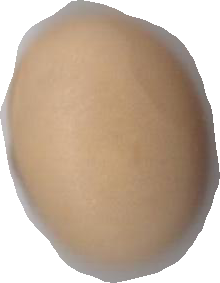
Variety: Anjasmoro